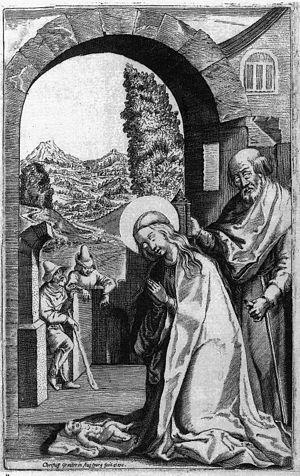
Sainte Marie de la Victoire par Stenovitz
Dominique de Jésus-Marie est un carme déchaux espagnol, haut responsable de l'Ordre, qui a participé à certains épisodes de la guerre de Trente Ans, ainsi qu'à la fondation du monastère des carmélites déchaussées de Gand. Un procès en canonisation a été ouvert à son sujet.